Cristian Chávez (footballer, born 1986)

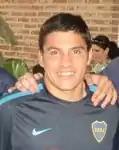
Chávez with Boca Juniors in 2011

Cristian Manuel Chávez (born 16 June 1986) is an Argentine football manager and former player who played as a midfielder. He is the current manager of Jorge Wilstermann.